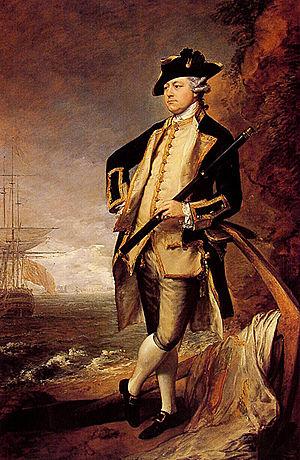
La circonscription de Bury St Edmunds est une circonscription électorale anglaise située dans le Suffolk et représentée à la Chambre des Communes du Parlement britannique..